Stump the Schwab

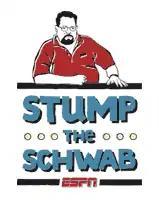

Stump the Schwab is an American game show that aired on ESPN2 and ESPN Classic from July 8, 2004 to September 29, 2006. The show featured three contestants trying to defeat Howie Schwab, ESPN's first statistician, in a sports trivia contest. Stuart Scott was the show's host. The show also appeared on Canada's The Score Television Network.